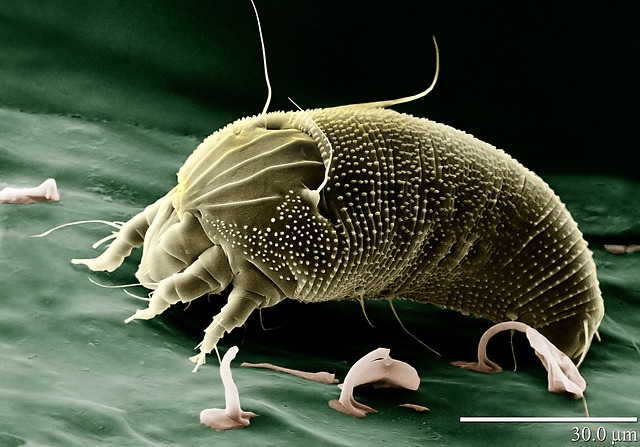
Label: ragno